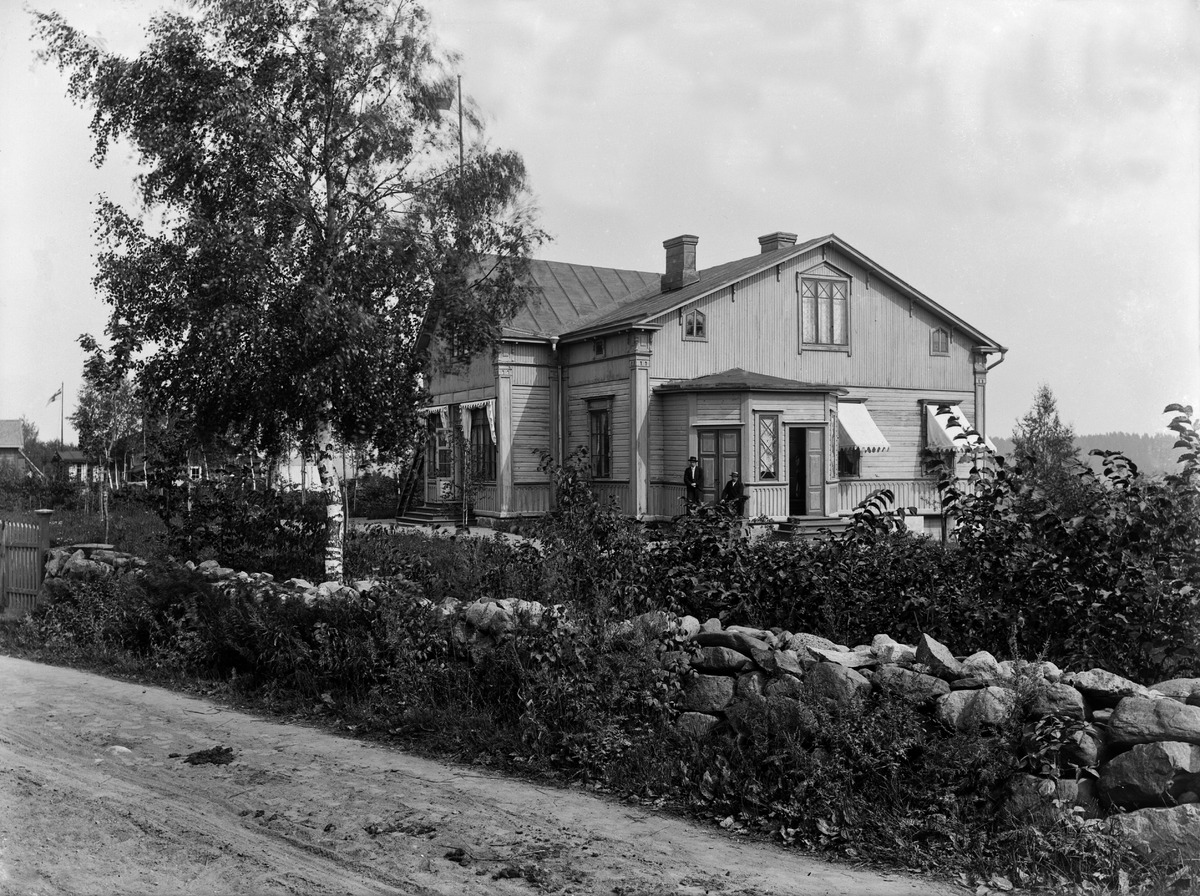
Huvila Haagan huvilayhdyskunnassa, mahd
sisällön kuvaus: Huvila Haagan huvilayhdyskunnassa, mahd. koristemaalari Fritz Hilbertin perheen Halla-huvilan naapurihuvila(?). mustavalkoinen
Ajankohta: kuvausaika 1910-luku?
Paikka: Suomi, Uusimaa, Helsinki, Haaga Helsinki, ?
Aiheet: huvilat, asuinrakennukset, kesä